Hippolyte Bouchard

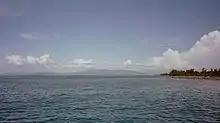
Before arriving in the Philippines, Bouchard and his crew passed through the Sunda Strait.

"La Argentina" headed toward the Philippines, weathering several storms in the Sunda Strait (that divides the islands of Java and Sumatra, and connects the Java Sea with the Indian Ocean) along the way. On 7 November Bouchard decided to land at Java in order to let his sick crew members recuperate. After leaving the island, "La Argentina" continued on its journey to the Philippines. Traveling through the region was fraught with danger due to the presence of Malayan pirates, and was compounded by the crew's weakened condition. The pirate ships were equipped with cannons in the prow and in the stern, and were outfitted with one mast and many oars. The "Lanun" as they were known to the Malay people were not seen until the morning of 7 December, when the watchman sighted four small ships. Combat was delayed until midday when the largest of the pirate vessels attempted to close in on "La Argentina". It arrived towing a boat of the frigate that had visited him in search of provisions.